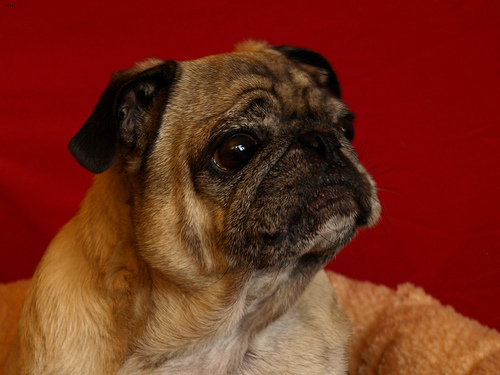
Breed: pug